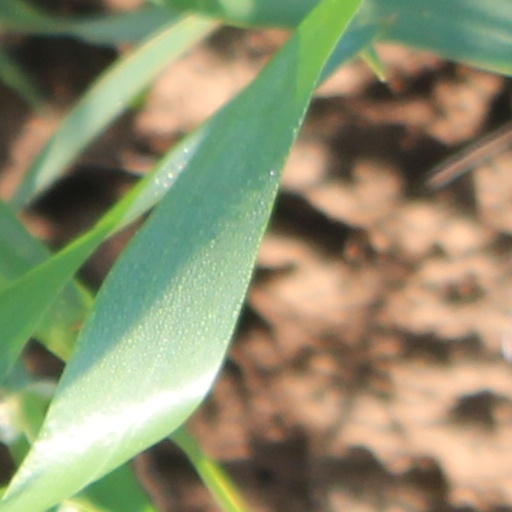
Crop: wheat